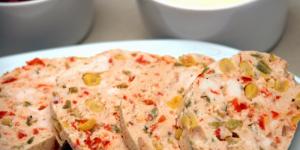
pao a la galantina